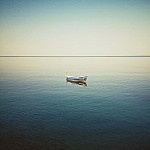
Label: sea